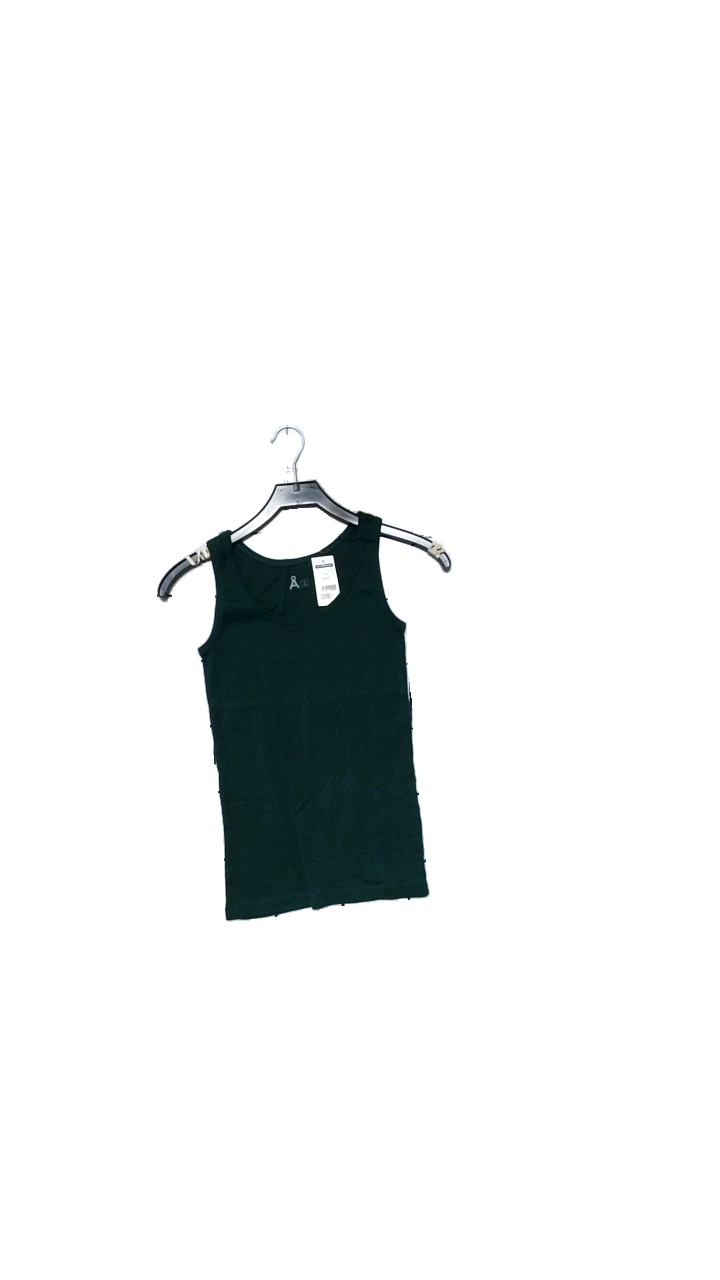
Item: Top (Unisex)
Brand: Åhlens
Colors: Green
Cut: Regular
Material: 100% organic cotton
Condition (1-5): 4
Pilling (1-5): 5
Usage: Reuse
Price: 50-100